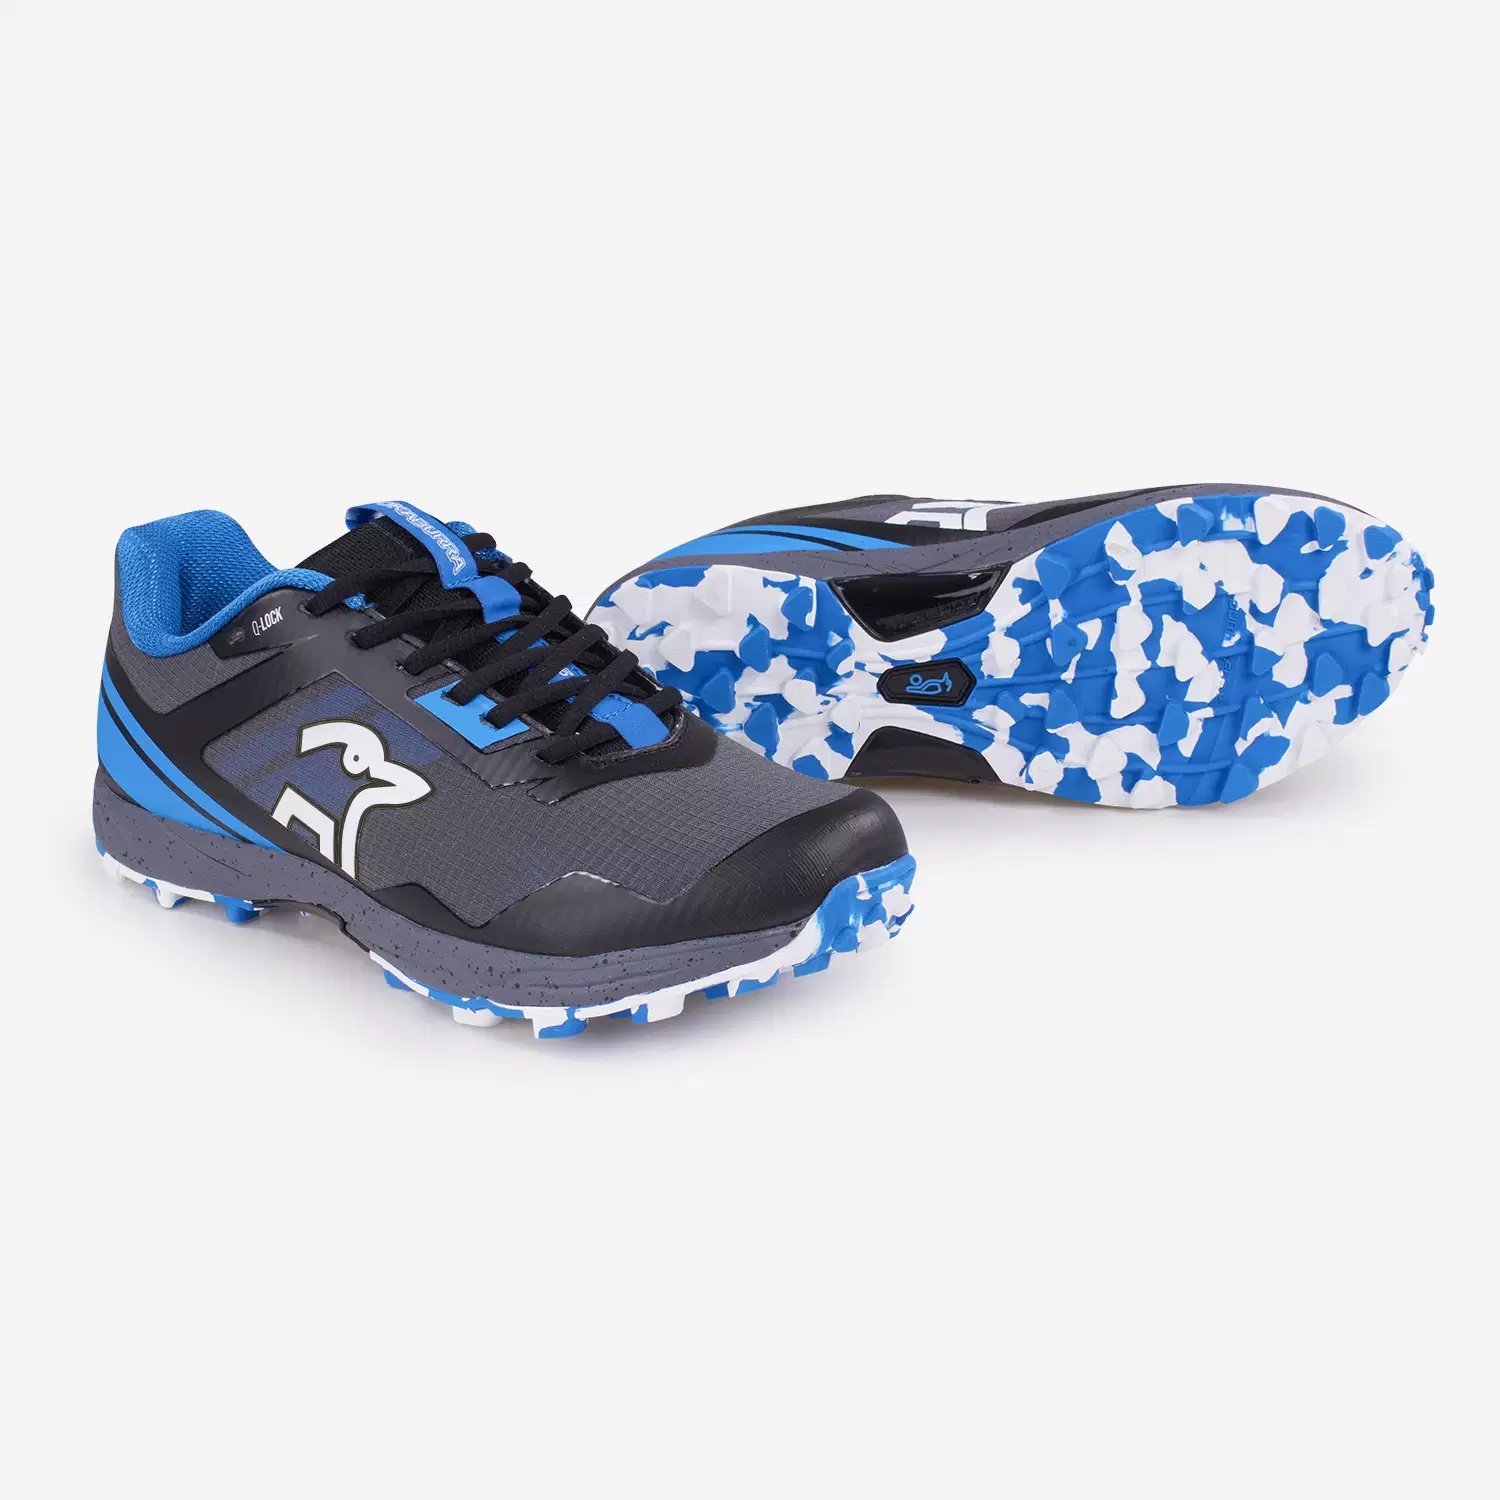
Kookaburra Pulse Hockey Astro
Acclaimed hockey specific outsole to provide superb traction. Latest technology ETPU ‘Spring’ Foam 2-layer upper construction for improved fit and strength Advanced EVA mid sole for superior shock absorption Perforated insole for extra comfort Stitched toe section for enhanced durability
Brand: Kookaburra
Category: Sporting Goods > Athletics > Field Hockey & Lacrosse > Field Hockey & Lacrosse Shoes